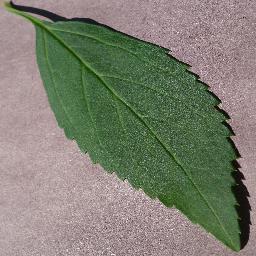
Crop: cherry
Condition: (including_sour)_healthy